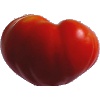
Label: Tomato 3